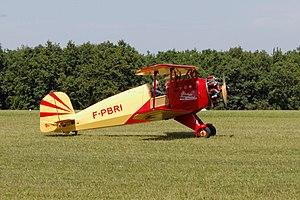
A compléter